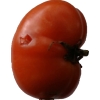
Label: tomato